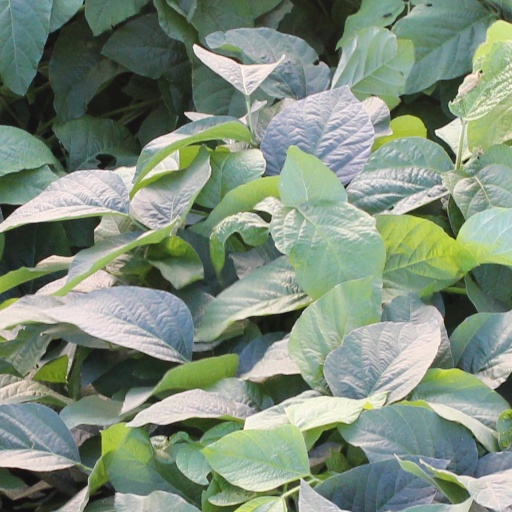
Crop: soybean